Margaret Rhodes

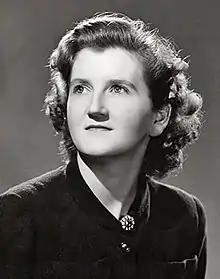
Margaret Rhodes 1950

Margaret Rhodes (9 June 1925 – 25 November 2016) was a British aristocrat and a first cousin of Queen Elizabeth II and Princess Margaret, Countess of Snowdon. From 1991 to 2002, she served as Woman of the Bedchamber to her aunt Queen Elizabeth The Queen Mother.